Glen Mason (singer)

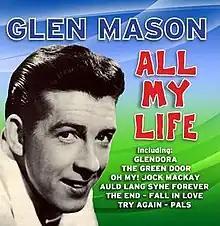

Glen Mason (born Tom Lennon; 16 September 1930 – 25 August 2014) was a Scottish-born singer of popular music.